Jakob Robert Steiger

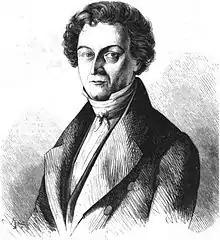
Jakob Robert Steiger

Jakob Robert Steiger (7 June 1801, in Geuensee – 5 April 1862) was a Swiss politician and President of the Swiss National Council (1848/1849).